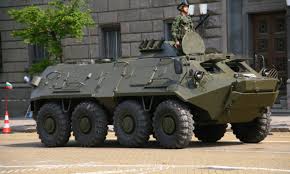
Label: BTR-60